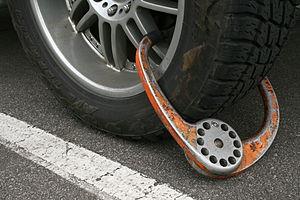
Un sabot Pit Bull Tire Lock attaché à un Hummer en stationnement irrégulier sur le campus est de l'Université Duke à Durham (Caroline du Nord).